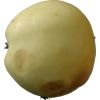
Label: Apple hit 1